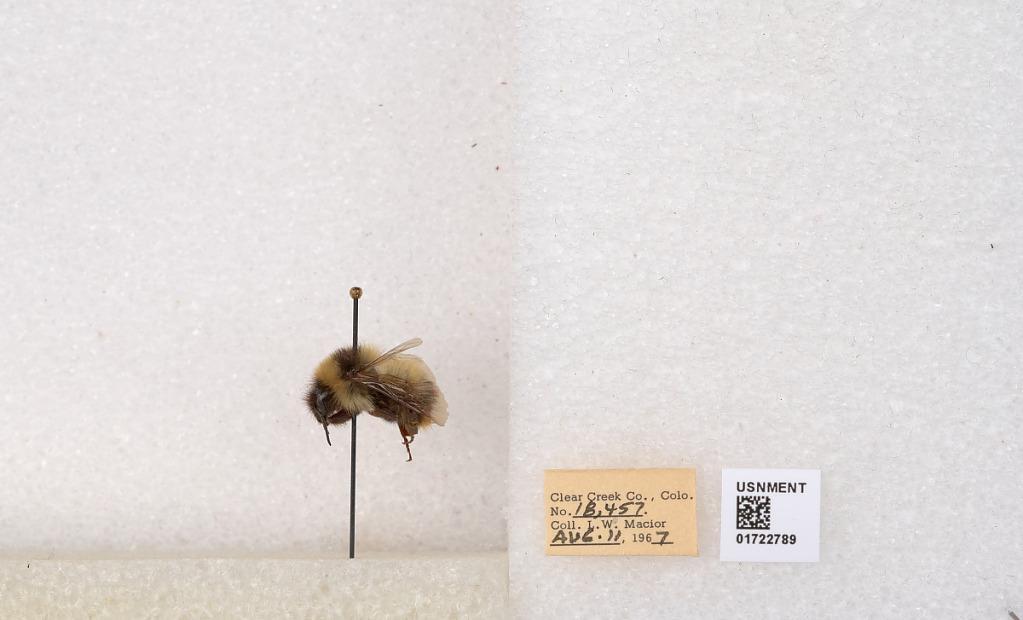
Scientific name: Bombus kirbyellus
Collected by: L. Macior
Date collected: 1967-8-11
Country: United States
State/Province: Colorado
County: Clear Creek
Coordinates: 39.6891, -105.644